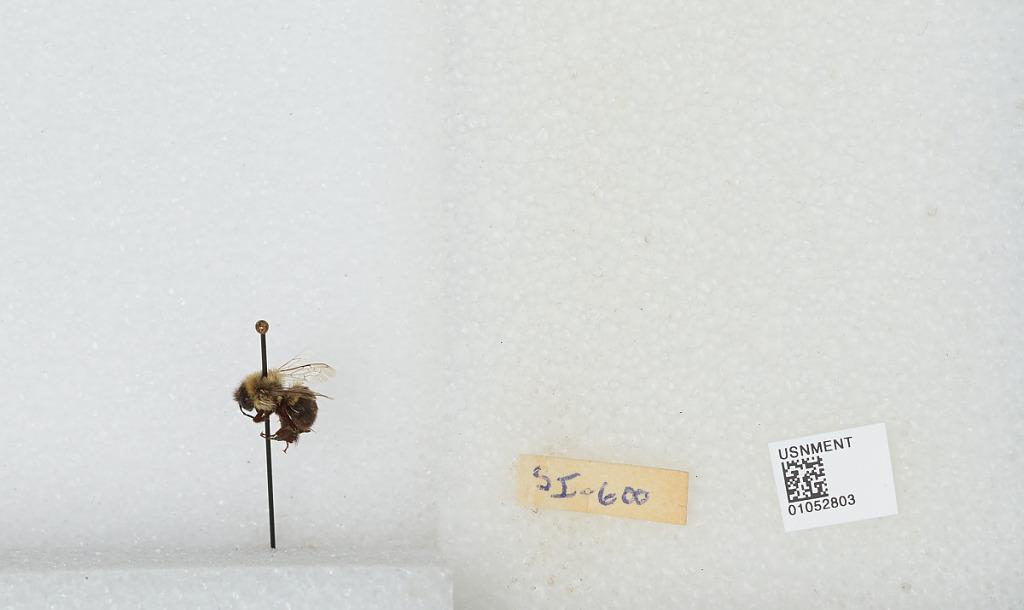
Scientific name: Bombus sp.